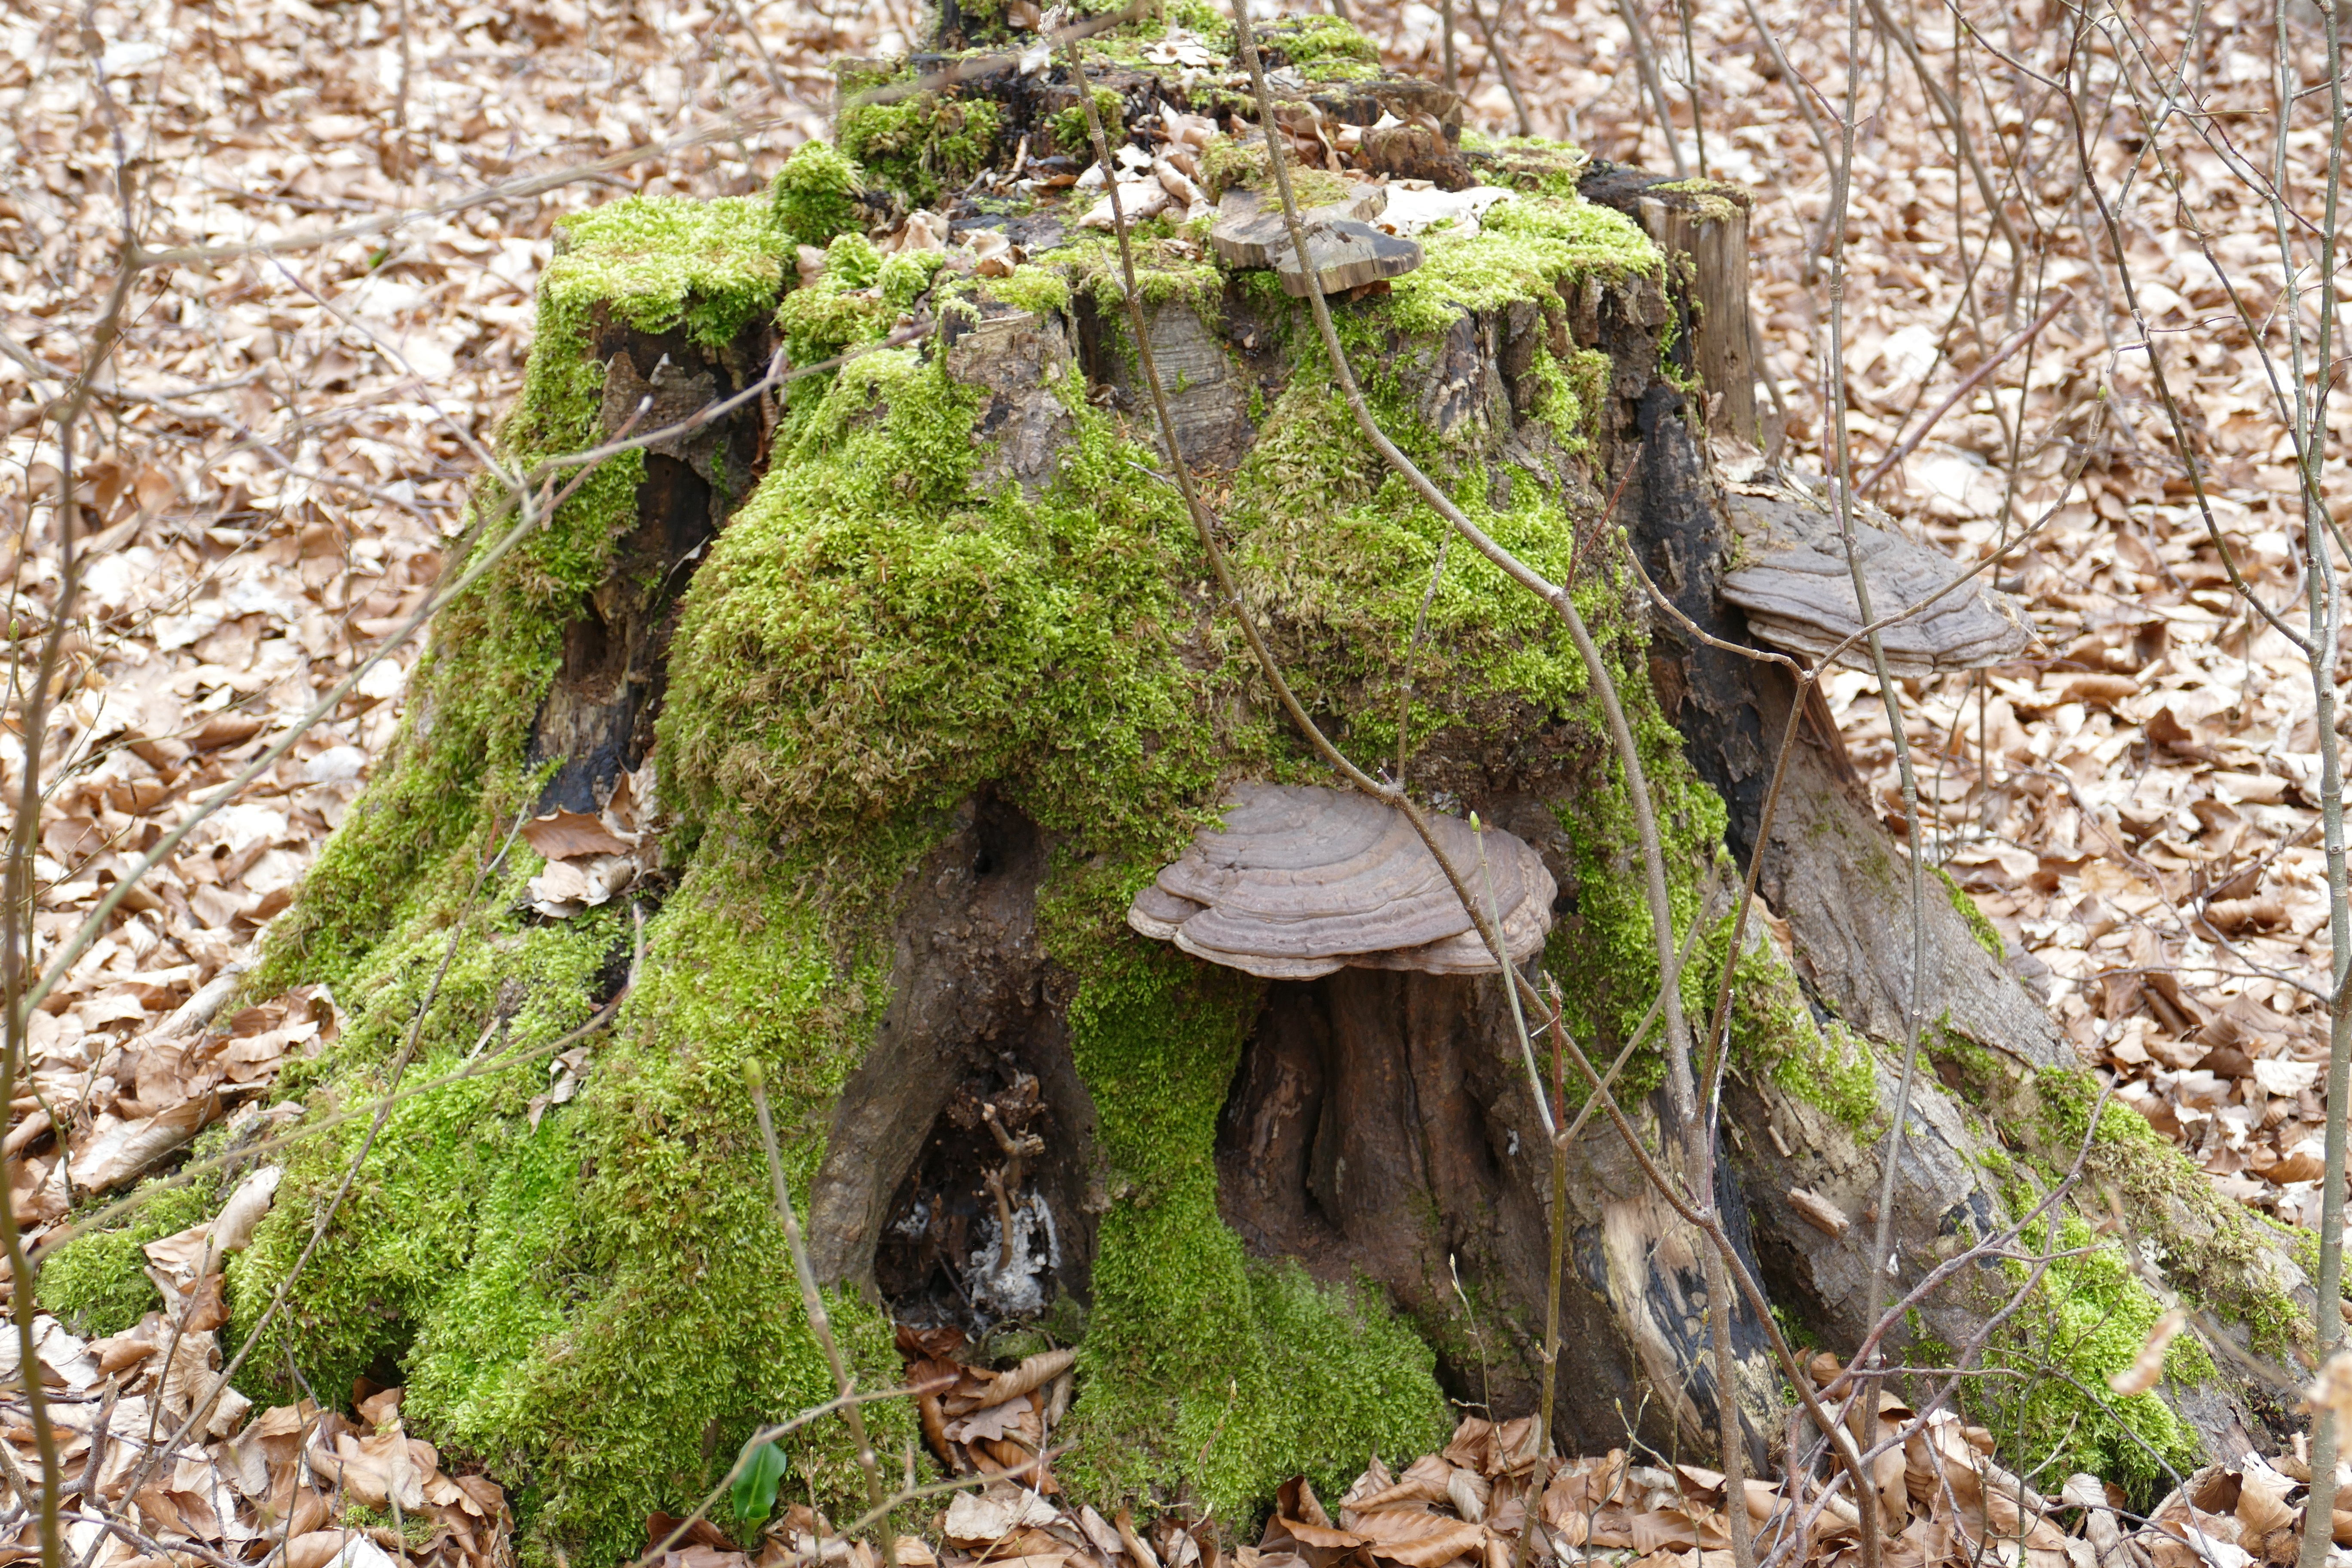
tree, nature, forest, rock, wilderness, plant, wood, flower, trunk, mystical, moss, botany, mushroom, thoughtful, flora, tribe, forest floor, leaves, spruce, woodland, tree stump, fairytale, fouling, rots, woody plant, land plant